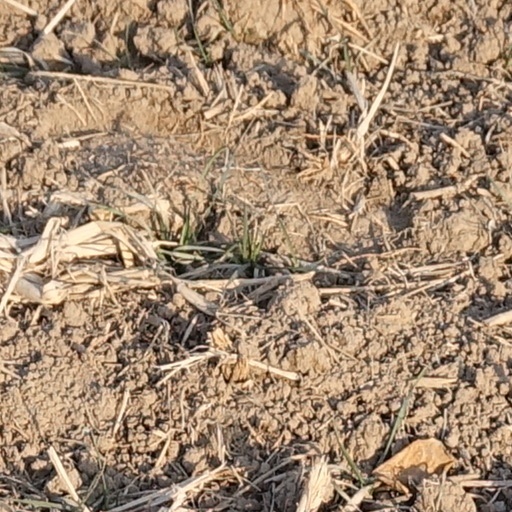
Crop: wheat